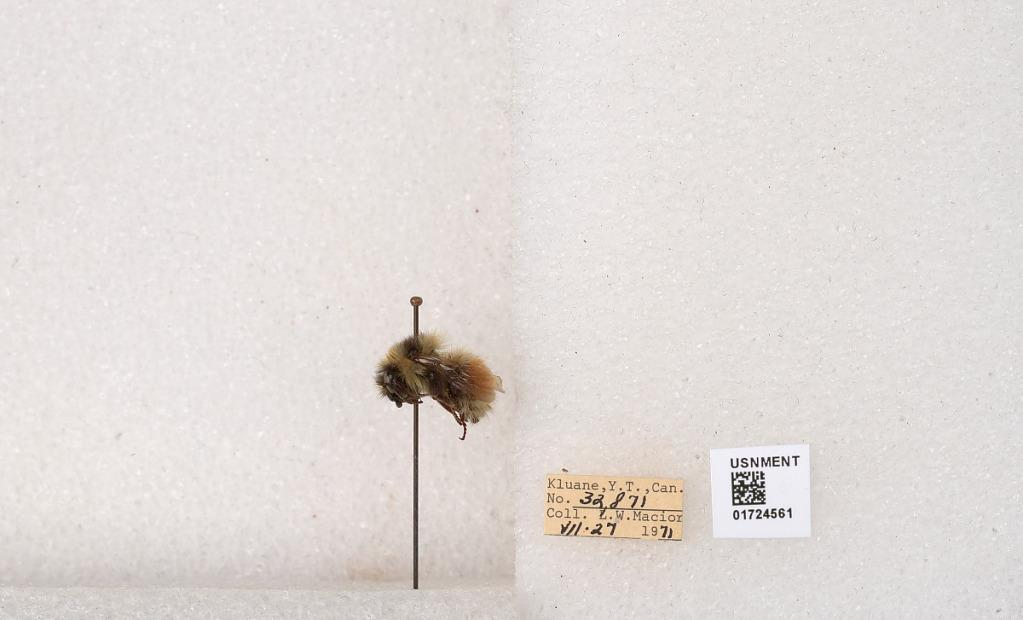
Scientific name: Bombus (Pyrobombus) sylvicola Kirby
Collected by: L. Macior
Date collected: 1971-7-27
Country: Canada
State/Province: Yukon Territory
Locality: Kluane National Park and Reserve
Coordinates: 60.7493, -139.504